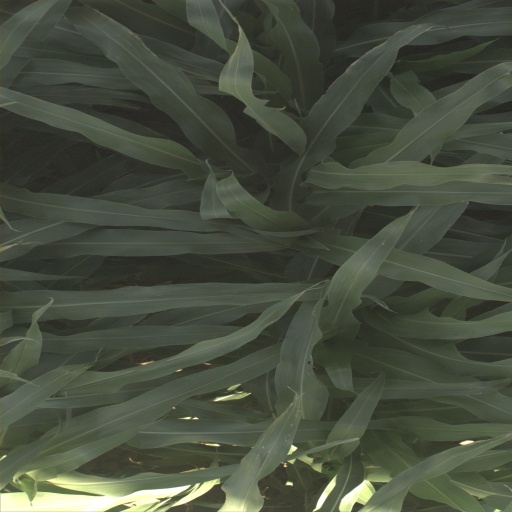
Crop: sorghum